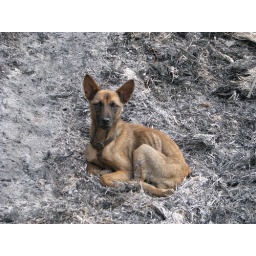
Village dog in house ashes